9th Battalion, Middlesex Regiment

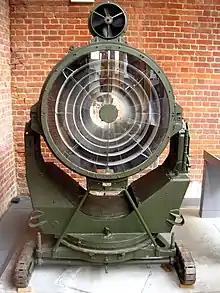
90 cm Projector Anti-Aircraft, displayed at Fort Nelson, Portsmouth

The TA's AA units were mobilised on 23 September 1938 during the Munich Crisis, with units manning their emergency positions within 24 hours, even though many did not yet have their full complement of men or equipment. The emergency lasted three weeks, and they were stood down on 13 October. In February 1939, the existing AA defences came under the control of a new Anti-Aircraft Command. In June, a partial mobilisation of TA units was begun in a process known as 'couverture', whereby each AA unit did a month's tour of duty in rotation to man selected AA and searchlight positions. On 24 August, ahead of the declaration of war, AA Command was fully mobilised at its war stations. 9th Battalion Middlesex Regiment (60th Searchlight Regiment) formed part of 40th Anti-Aircraft Brigade in 2nd Anti-Aircraft Division, covering the area north of London.